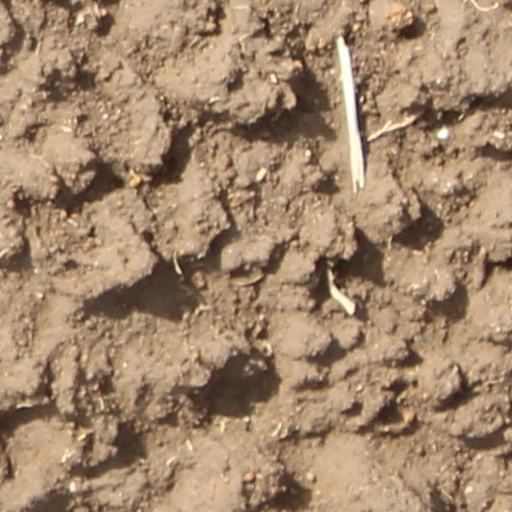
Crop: wheat